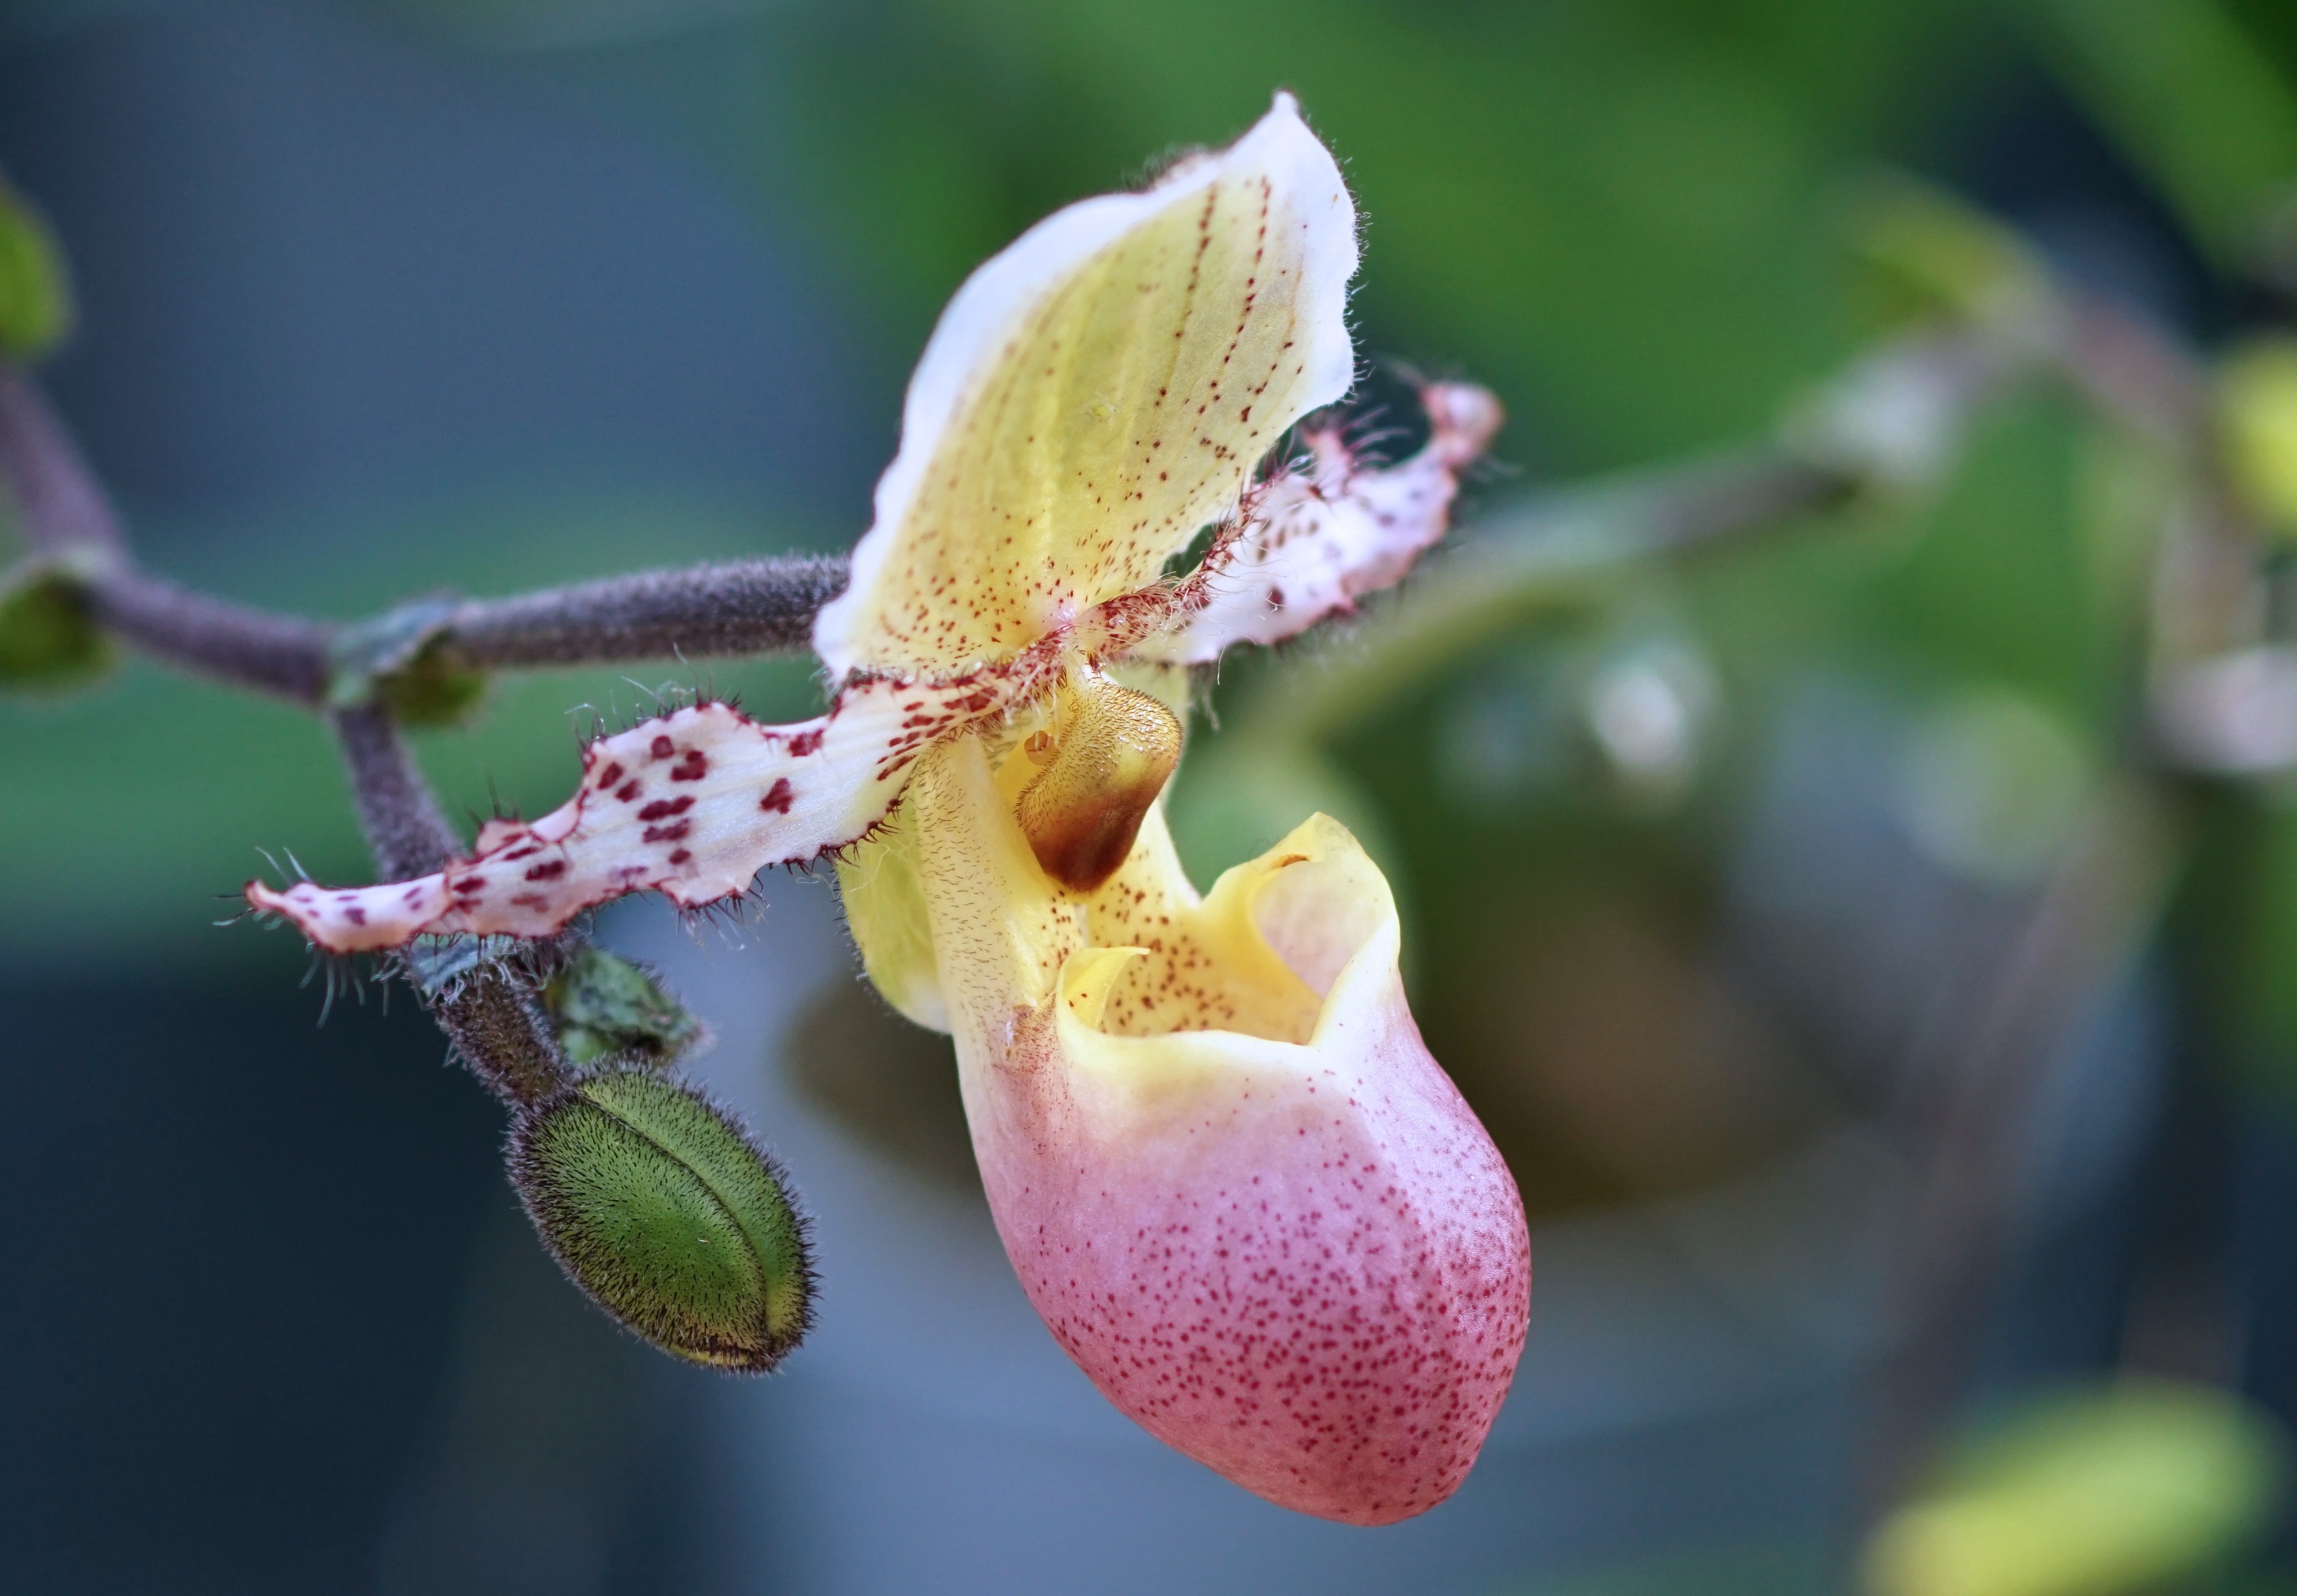
flower, flora, nature, plant, photography, green, macro photography, blossom, botany, close up, bud, land plant, flowering plant, leaf, petal, branch, plant stem, produce, wildflower, orchid